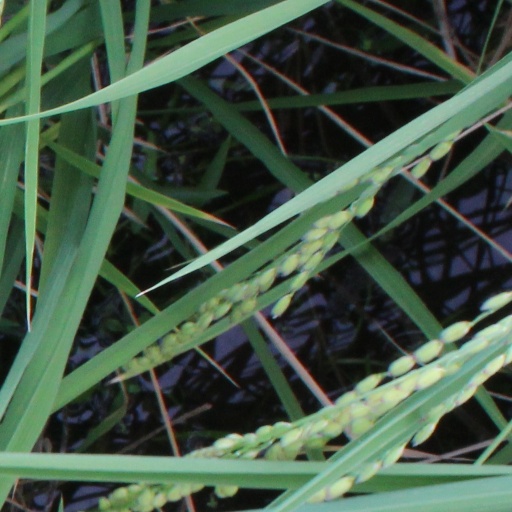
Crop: rice